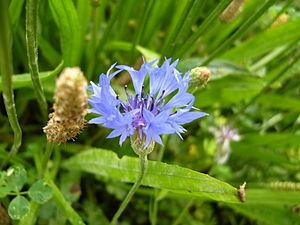
Le bleu bleuet ou bleu barbeau sont des noms de couleur d'un usage ancien dans le domaine de la mode principalement. Ils désignent des nuances de bleu clair, d'après la couleur de la fleur du Bleuet des champs ou barbeau. Le bleu barbeau a été à la mode pour les costumes masculins au début du XIXᵉ siècle.